Changhua County

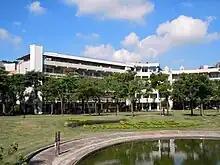
National Changhua University of Education

Lukang used to be the economic hub of central Taiwan in its early years where it was a commercially prosperous area. It was an important trading port during the Qing Dynasty.